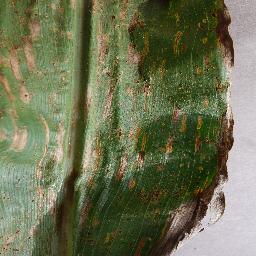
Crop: corn
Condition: (maize)_cercospora_spot_gray_spot